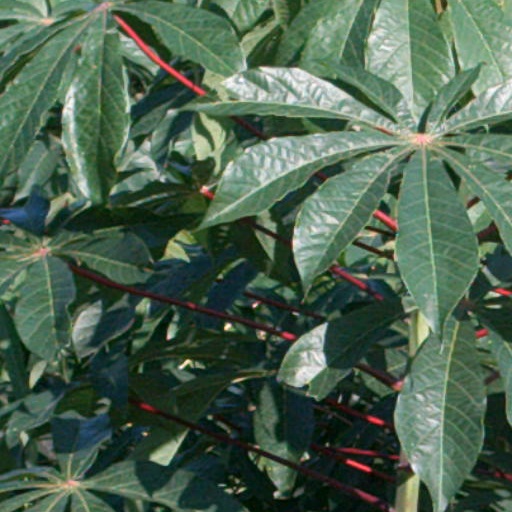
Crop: cassava